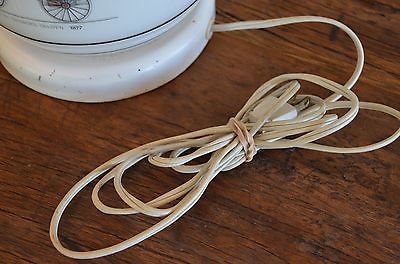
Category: lamp